Cistercian Monastery Complex in Henryków

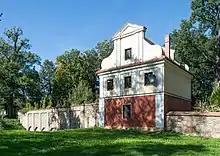
Park gate building

It was after the Thirty Years' War that the abbey experienced its greatest development and splendor. The beginnings of the post-war activity were difficult for the Cistercians due to significant debts of the monastery. For this reason abbot Kaspar Liebichen resigned from his function. However, his two successors, Melchior Welzel and Henry Kahlert, restored the monastery to its former glory, and their successor Tobiasz Ackermann continued the development of the abbey. Most of the abbey's Baroque buildings were constructed during this period. A programme of strengthening the faith of the inhabitants of the surrounding villages was carried out. The monastery church, which was rebuilt in Baroque style, became the focus of this programme. The most valuable relics located both in the church and in the abbey come from this period. In 1684 the main altar was founded, with the central part of the painting of the Nativity according to St. Bernard by Michael Willmann. Other paintings by Willmann and Jan Liszka were created at that time, as well as sculptures by Maciej Steinl, Tomasz Weissfeldt, Jerzy Leonard Weber and one of the finest Rococo monastic stalls in Poland, the work of unknown Cistercian woodcarvers, decorated with reliefs with scenes from the life of Jesus and the Virgin Mary. The church of the Henryków Abbey became an important Marian sanctuary and a place of worship of St. Joseph.